Bourbon Restoration in France

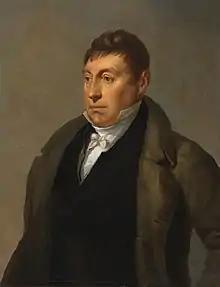
Gilbert du Motier, marquis de Lafayette, 1825

The accession to the throne of Charles X, the leader of the ultra-royalist faction, coincided with the ultras' control of power in the Chamber of Deputies; thus, the ministry of the comte de Villèle was able to continue. The restraint Louis had exercised on the ultra-royalists was removed.